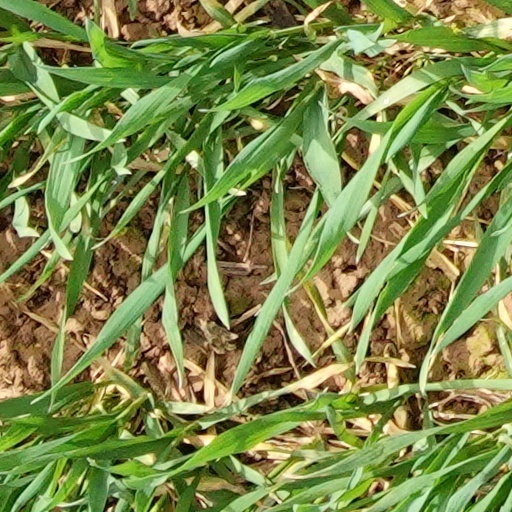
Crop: wheat